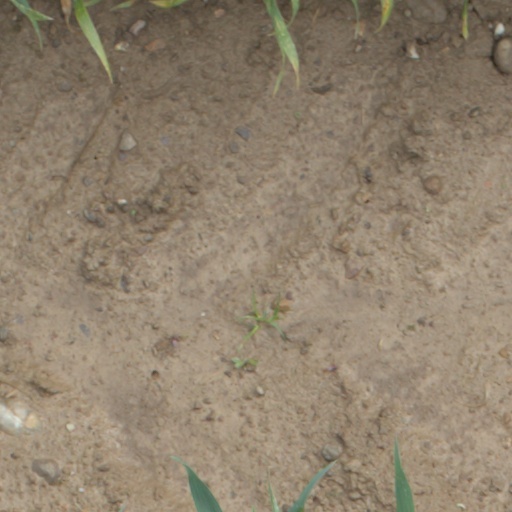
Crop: wheat